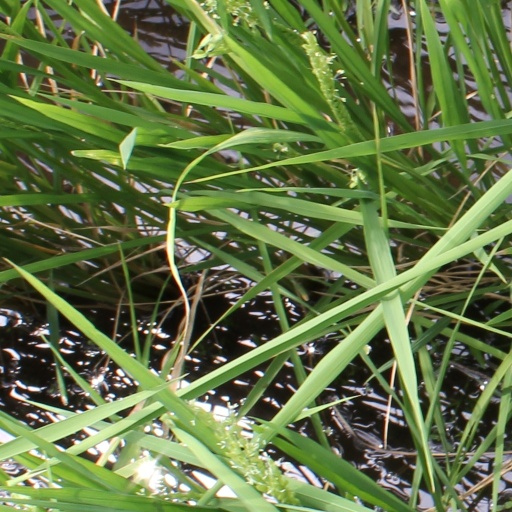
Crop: rice